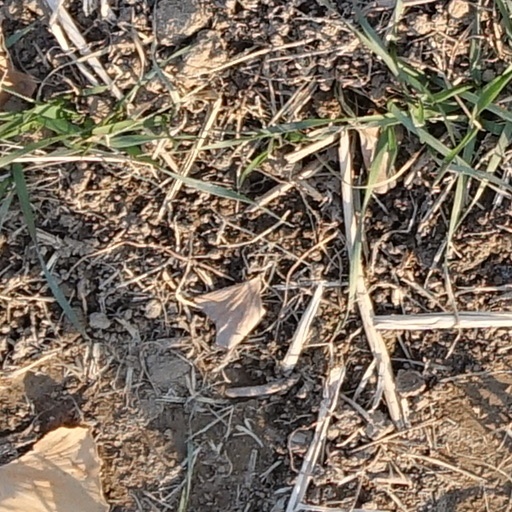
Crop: wheat